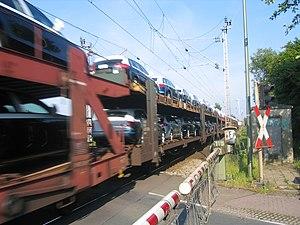
Trein à Rödinghausen, arrondissement de Herford, Rhénanie-du-Nord-Westphalie, Allemagne. العربية